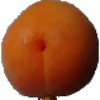
Label: apricot